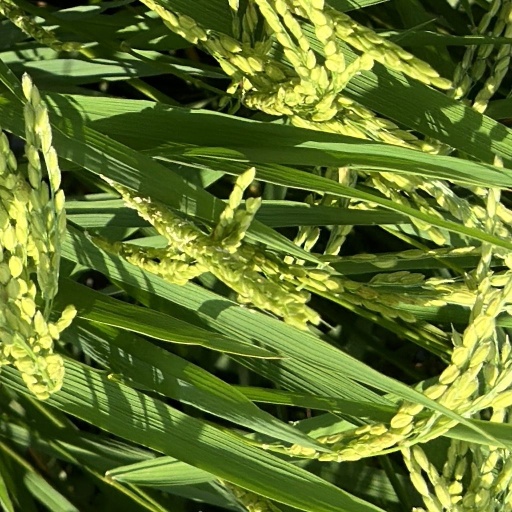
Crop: rice